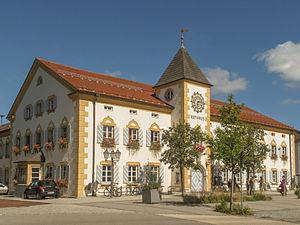
Geretsried est une ville allemande, située en Bavière, dans l'arrondissement de Bad Tölz-Wolfratshausen.